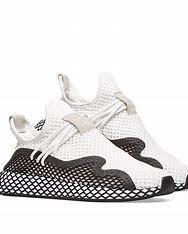
Brand: Adidas
Model: Deerupt Runner